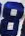
Number: 8